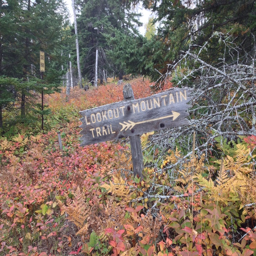
follow the poorly marked trail